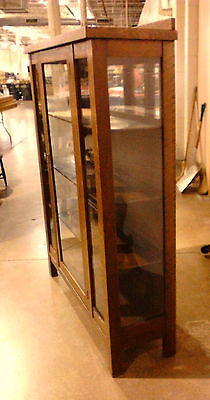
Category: cabinet